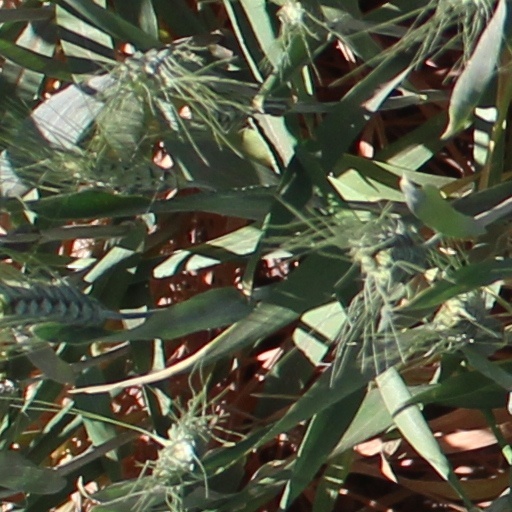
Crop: wheat